Horopito, New Zealand

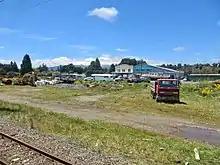
Horopito scrap yard in 2012

Horopito is a locality in the North Island of New Zealand. It lies on State Highway 4 between the village of National Park and the town of Raetihi.